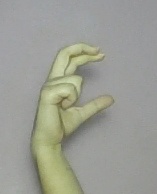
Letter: thal